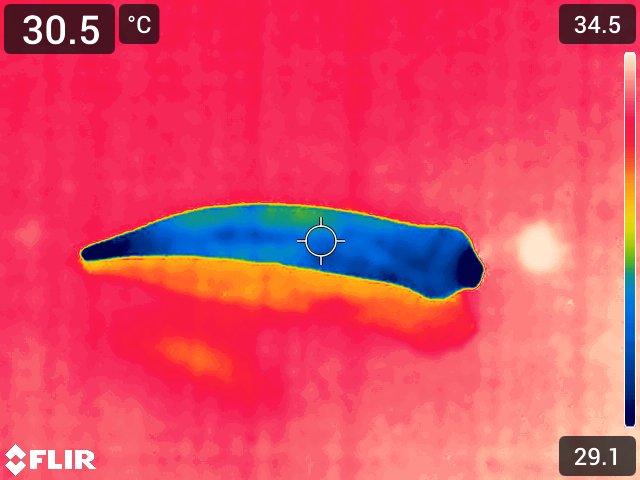
Maturity: adequate_matured